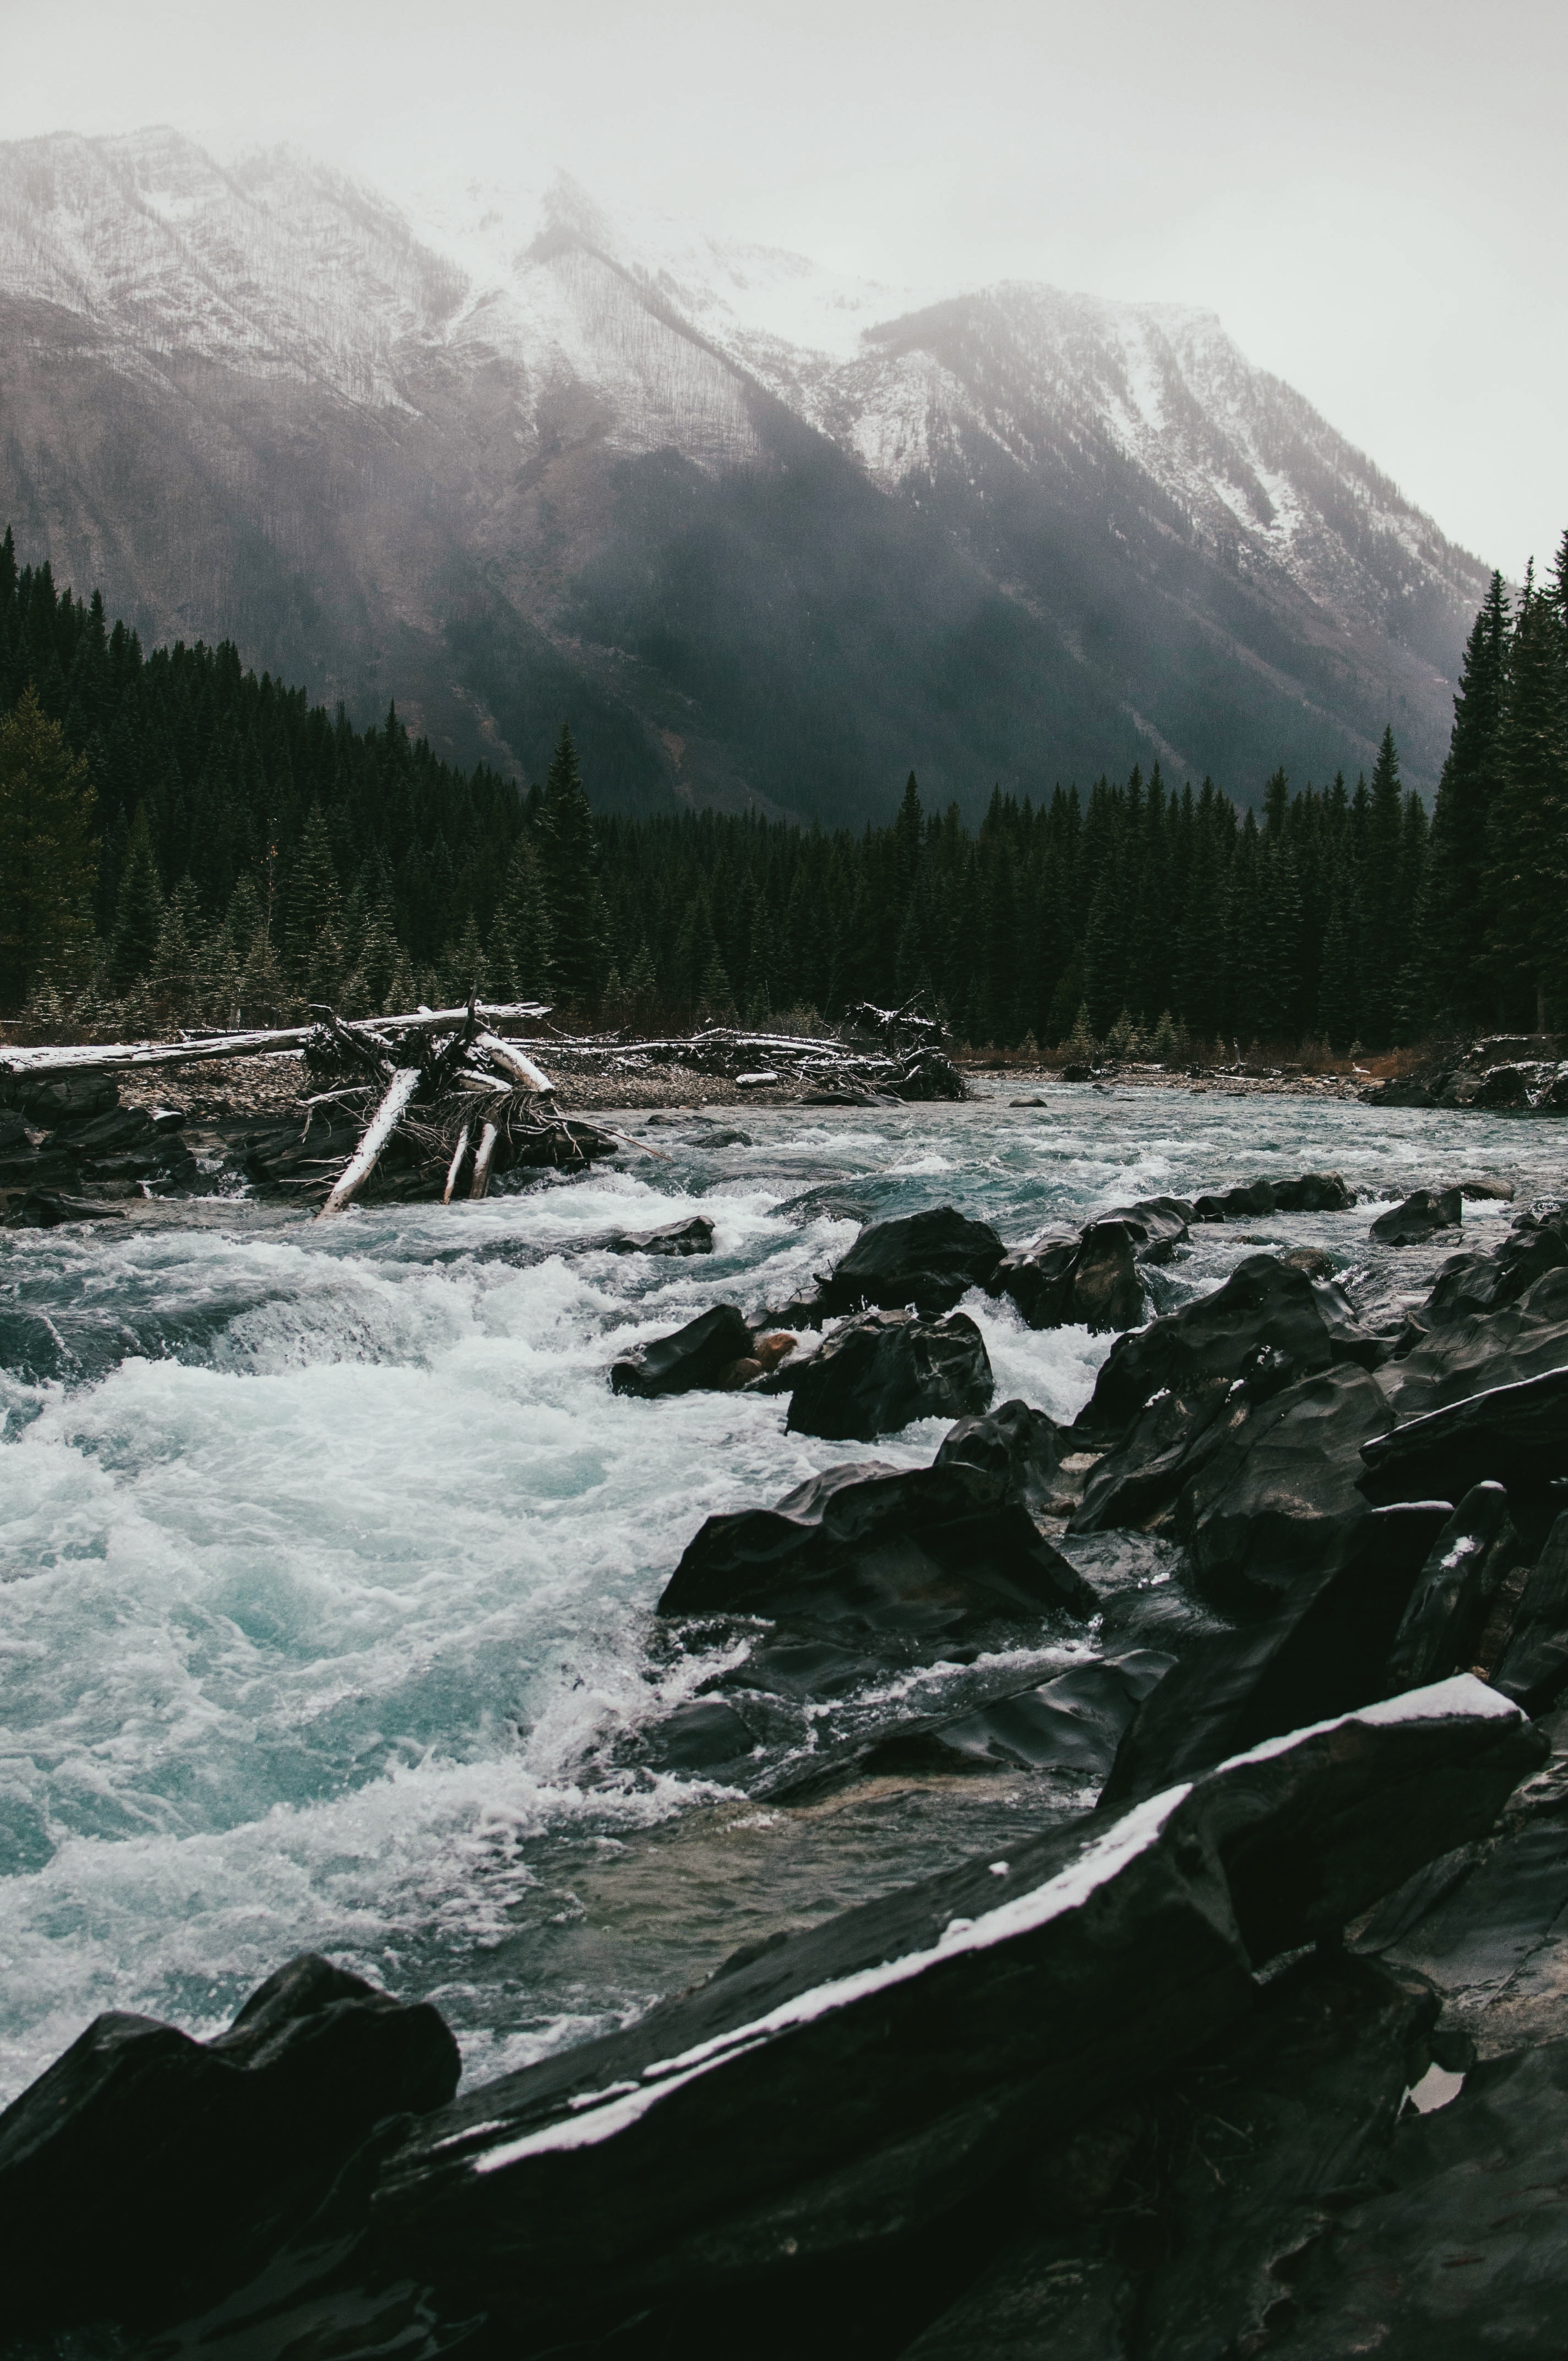
landscape, water, nature, rock, wilderness, mountain, snow, lake, river, mountain range, rapid, fjord, body of water, loch, landform, atmospheric phenomenon, mountainous landforms, glacial landform